David Dacko

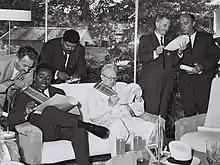
President of Israel, Yitzhak Ben-Zvi during a visit to the Central African Republic. Both wearing the sash of the Grand Officer of the Order of Central African Merit.

After independence on 13 August 1960, Dacko became Provisional President of the Republic (14 August–12 December 1960), and then, with the active French support against rival Abel Goumba, became the first President of the Central African Republic (12 December 1960 – 31 December 1965). In 1960, he also served as President of the Conference of Prime Ministers of Equatorial Africa.